Octagonal churches in Norway

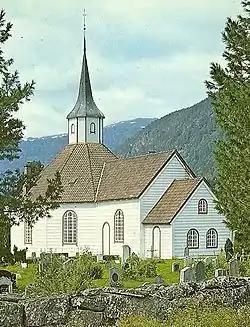
Innvik Church designed by Elling Walbøe (one of the "founding fathers").

The prominent architect Christian H. Grosch were responsible for a number of churches in Norway, including the basic plan for several octagonal churches, including